Italian literature

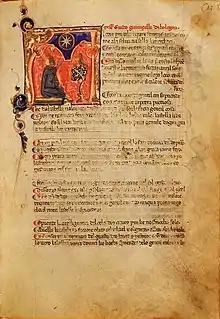
Page of the Banco Rari Code in which it is contained "Al cor gentil rempaira sempre amore" by Guido Guinizelli

The earliest preserved sermons in the Italian language are from Jordan of Pisa, a Dominican. Francis of Assisi, the founder of the Franciscans, also wrote poetry. According to legend, Francis dictated the hymn "Cantico del Sole" in the eighteenth year of his penance. It was the first great poetical work of northern Italy, written in a type of verse marked by assonance, a poetic device more widespread in Northern Europe.